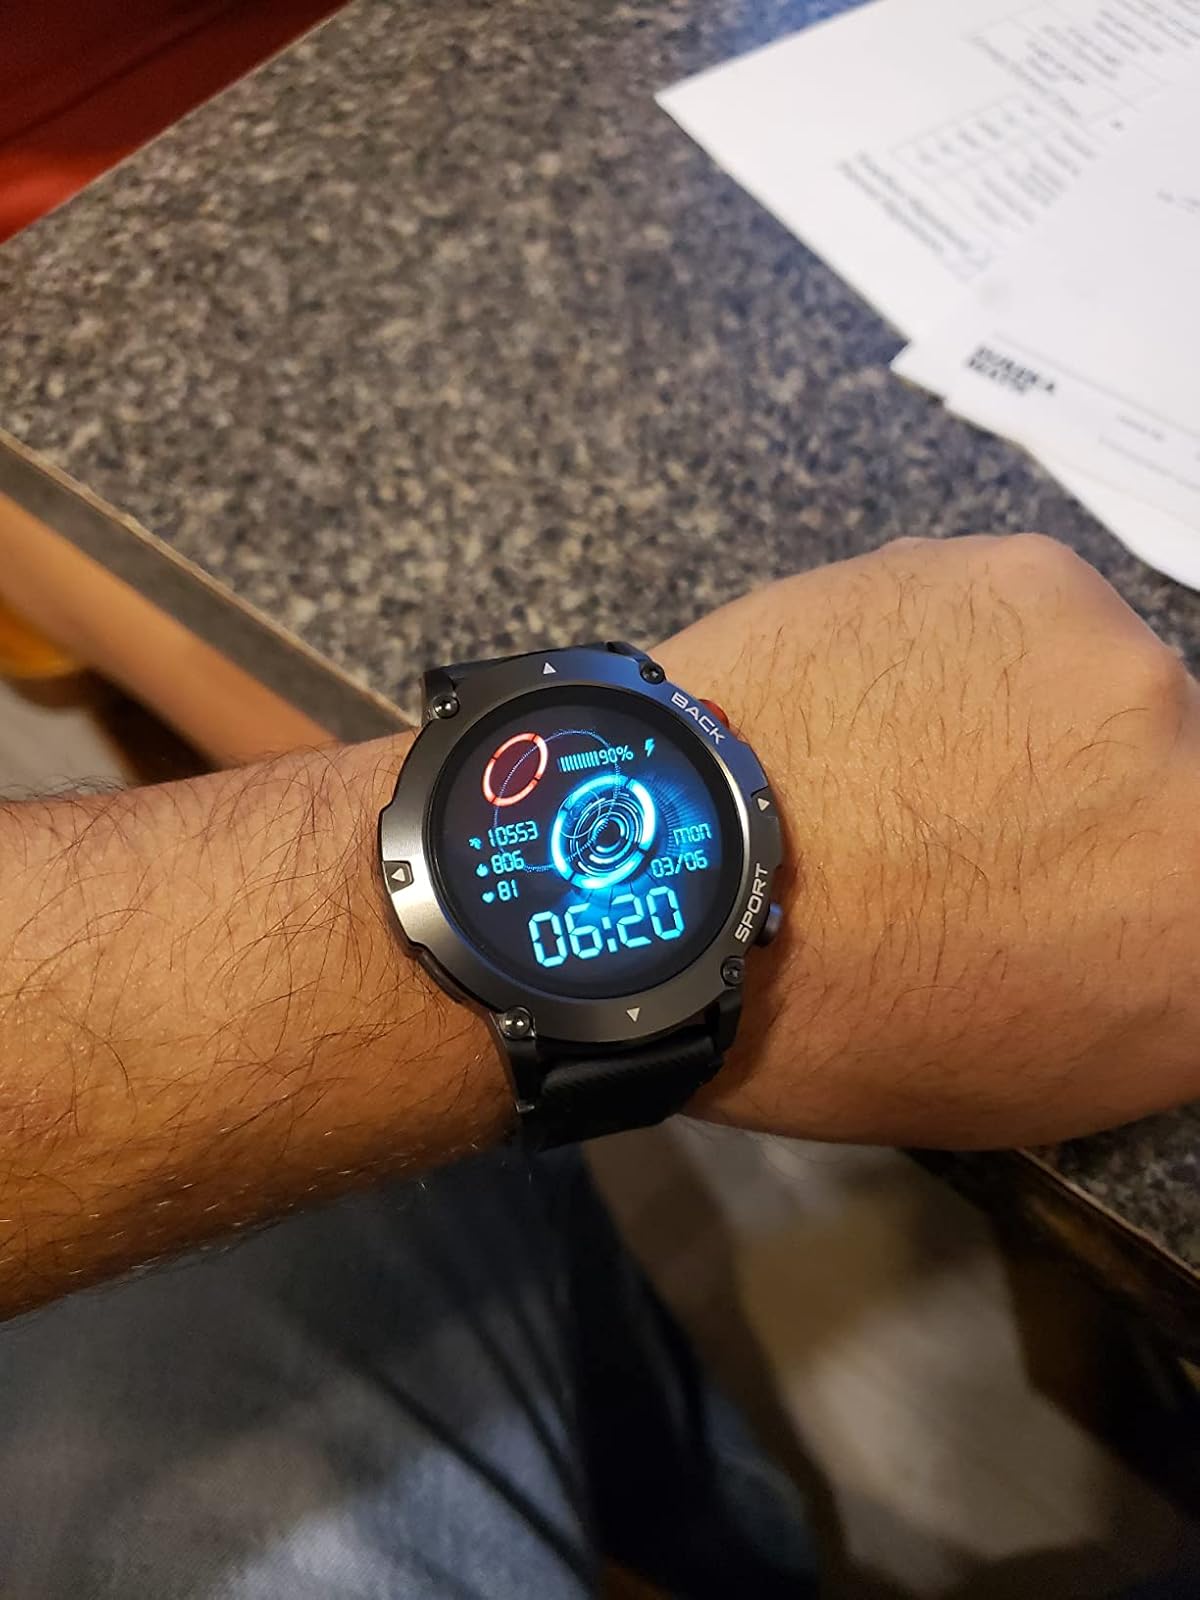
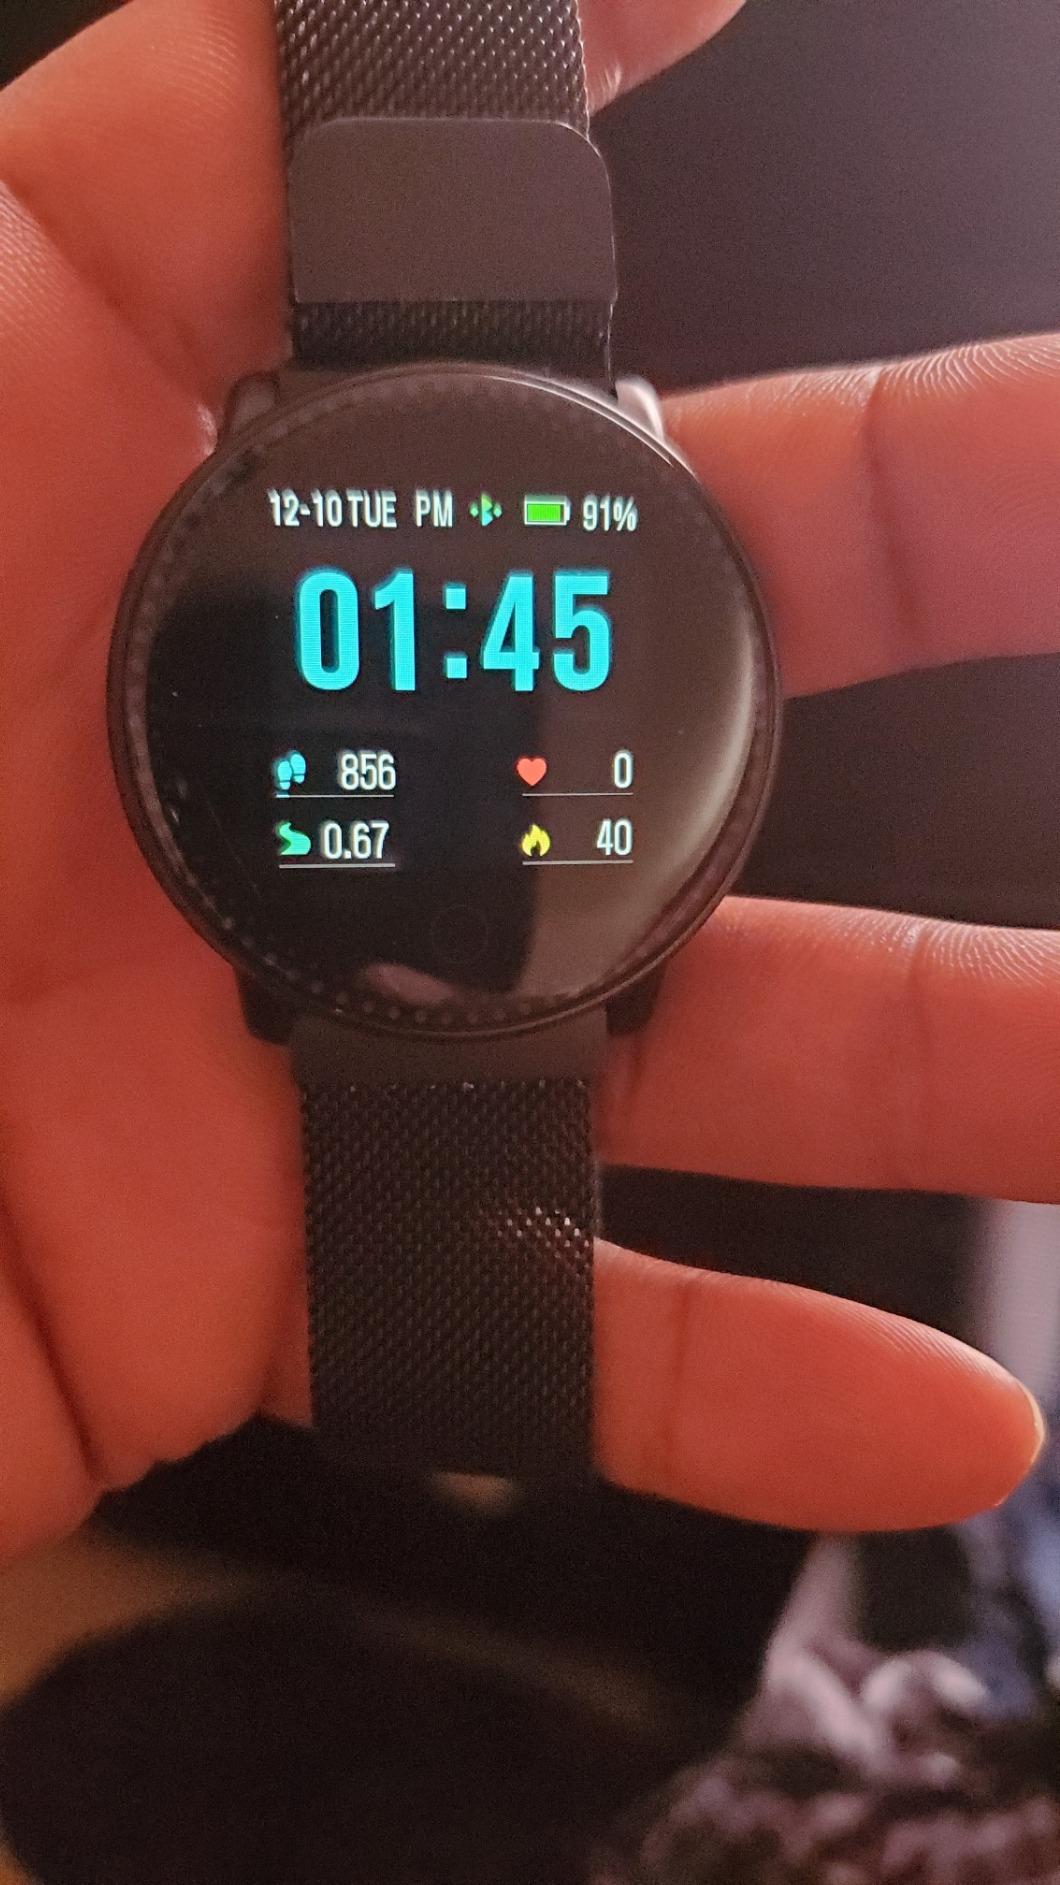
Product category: smartwatch
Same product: no